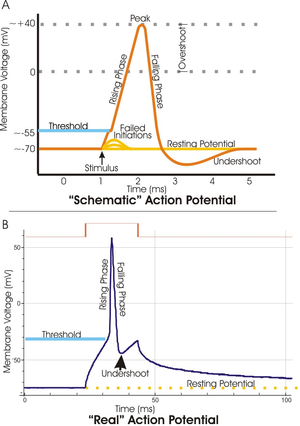
Aktionspotential
A. Illustration af et ideelt aktionspotential, der viser dets faser, dvs. ændringerne i membranpotentialet i et bestemt punkt på cellemembranen som funktion af tiden. B. Målinger af aktionspotentialer er ofte forvrængede i forhold til det ideelle eksempel på grund af målemetoderne.
Two plots of the membrane potential (measured in mV) versus time (ms). Top: idealized plot where the membrane potential starts out at -70 mV at time zero. A stimulus is applied at time = 1 ms, which raises the membrane potential above -55 mV (the threshold potential). After the stimulus is applied, the membrane potential rapidly rises to a peak potential of +40 mV at time = 2 ms. Just as quickly, the potential then drops and overshoots to -90 mV at time = 3 ms, and finally the resting potential of -70 mV is reestablished at time = 5 ms. Bottom: a plot of an experimentally determined action potential that is very similar in appearance to the idealized plot, except that the peak is much sharper and the initial drop is to -50 mV increasing to -30 mV before dropping back to the resting potential of -70 mV.
Et aktionspotential er en signalmekanisme mellem levende celler. Ved et aktionspotential stiger cellens elektriske membranpotentiale brat for hurtigt at falde igen, hvilket efterfølges af en stilstandsperiode. Aktionspotentialer forekommer i mange typer dyreceller, under ét kaldt excitable celler, herunder neuroner, muskelceller og kirtelceller, samt visse planteceller. I neuroner spiller aktionspotentialet en central rolle i celle-celle-kommunikationen. I andre typer celler har det til formål at aktivere intracellulære processer. I muskelceller er aktionspotentialet eksempelvis det første skridt i en kæde af begivenheder, der i sidste ende fører til kontraktion. I bugspytkirtlens betaceller udløser de frigivelsen af insulin. Aktionspotentialer i neuroner kaldes også for ”nerveimpulser”, og en serie af aktionspotentialer udløst af et neuron kaldes et ”impulstog”. Et neuron, der udsender et aktionspotential, siges at ”fyre”.